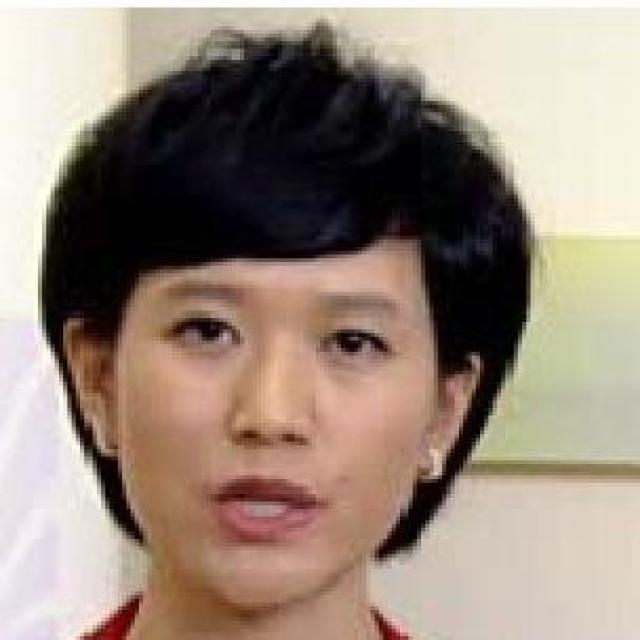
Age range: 21-44